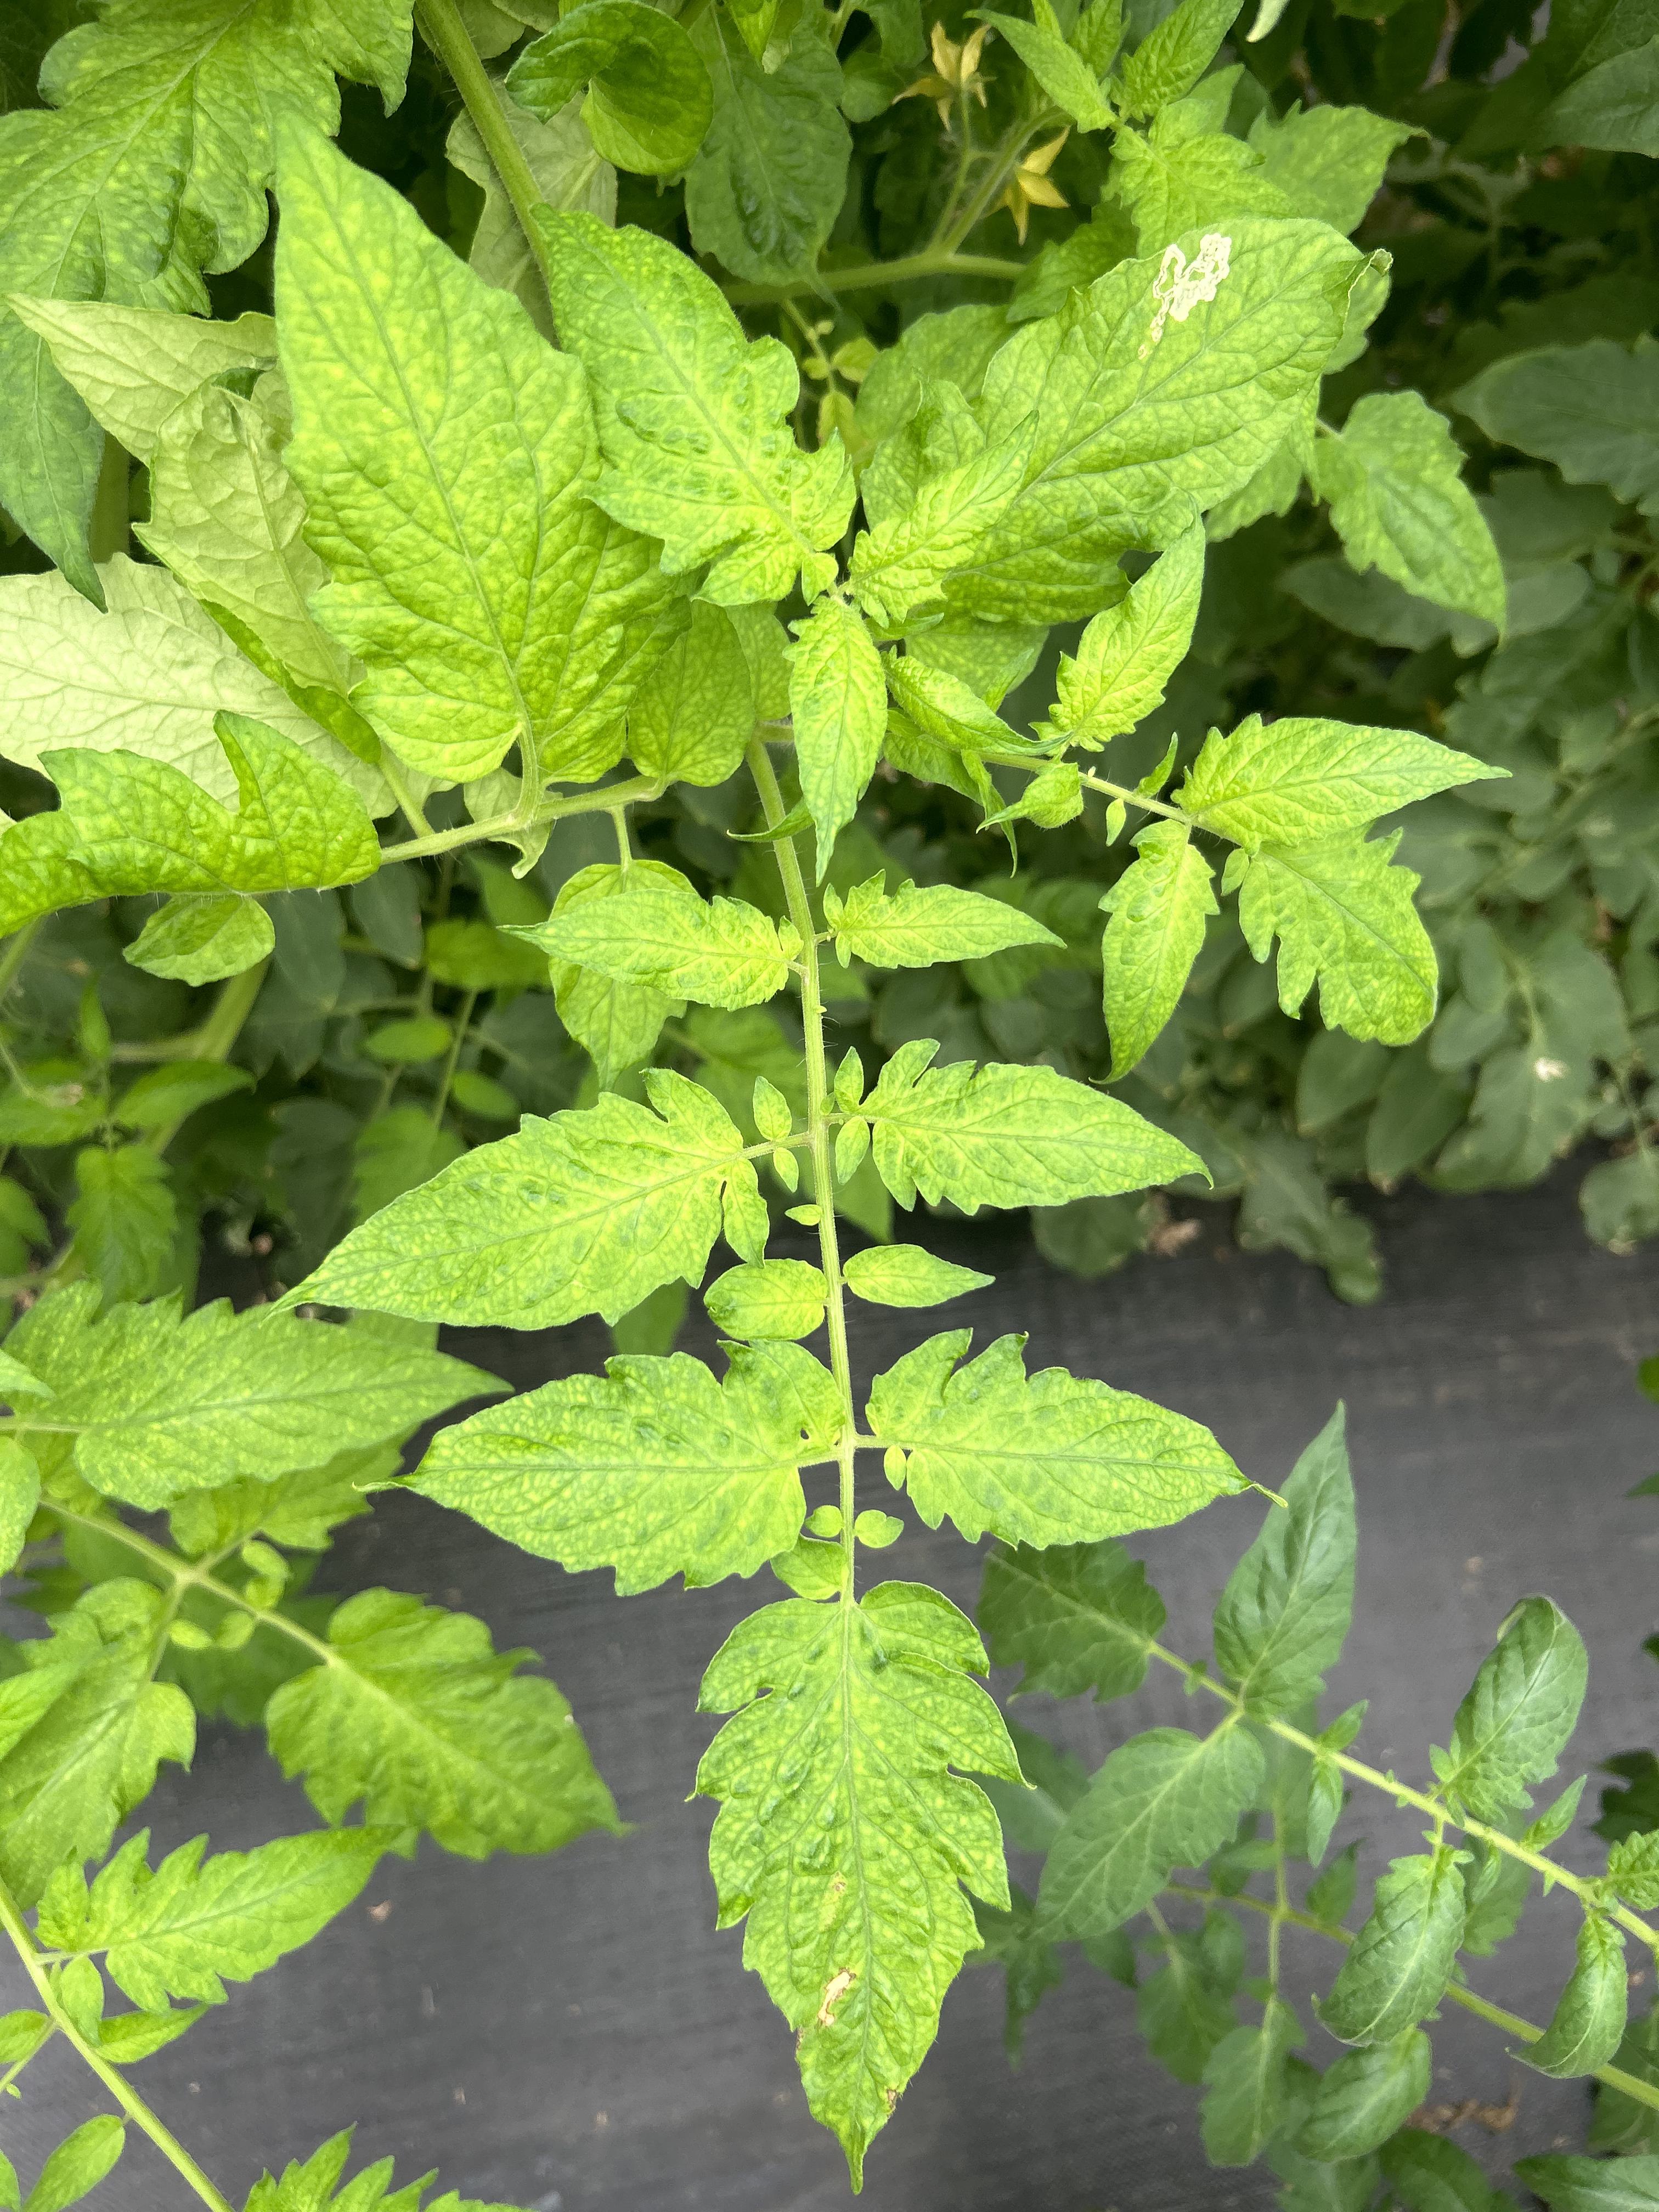
Disease: Viral